Rekha

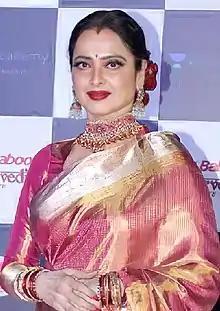
Rekha in 2019

In 2007, she once again portrayed a courtesan in Goutam Ghose's "Yatra". Unlike the initial success she experienced in playing such roles in the early stages of her career, this time the film failed to do well. In 2010, Rekha was awarded the Padma Shri, the 4th highest civilian award given by the Government of India.